Katia Mann

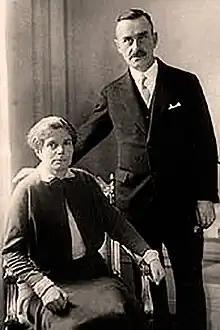
Thomas and Katia Mann

Katia Mann (born Katharina Hedwig Pringsheim; 24 July 1883 – 25 April 1980) was the youngest child and only daughter (among four sons) of the German Jewish mathematician and artist Alfred Pringsheim and his wife Hedwig Pringsheim, who was an actress in Berlin before her marriage. Katia was also a granddaughter of the writer and women's rights activist Hedwig Dohm. Her twin brother Klaus was a conductor, composer, music writer and music pedagogue, active in Germany and Japan. She married the writer Thomas Mann.